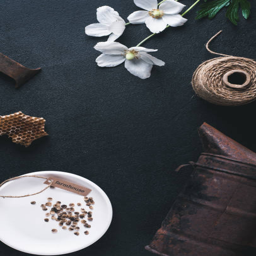
flowers , smoker and tools on a dark concrete background .